Poincaré half-plane model

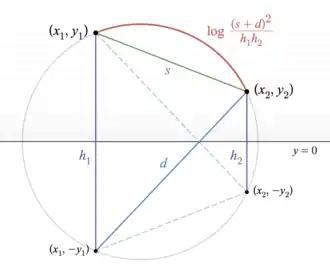
The distance between two points in the half-plane model can be computed in terms of Euclidean distances in an isosceles trapezoid formed by the points and their reflection across the -axis: a "side length" , a "diagonal" , and two "heights" and . It is the logarithm

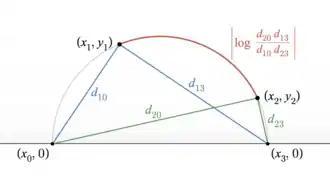
Distance between two points can alternately be computed using ratios of Euclidean distances to the ideal points at the ends of the hyperbolic line.

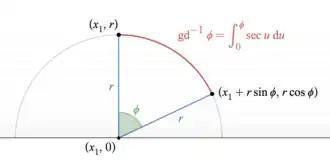
Distance from the apex of a semicircle to another point on it is the inverse Gudermannian function of the central angle.

If formula_3 and formula_4 are two points in the half-plane formula_5 and formula_6 is the reflection of formula_7 across the "x"-axis into the lower half plane, the "distance" between the two points under the hyperbolic-plane metric is: